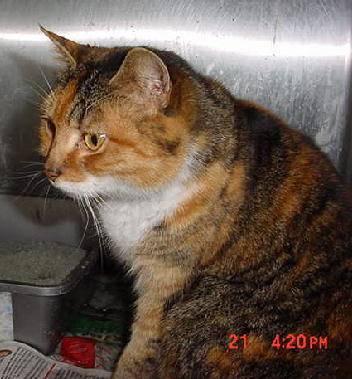
cat